Günter Maschke

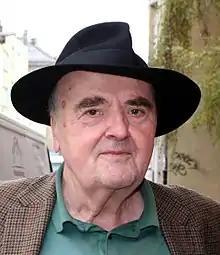
Maschke in 2015

Günter Maschke (15 January 1943 – 7 February 2022) was a German political scientist. He was known as a supporter of the "Nouvelle Droite".